Soluble NSF attachment protein

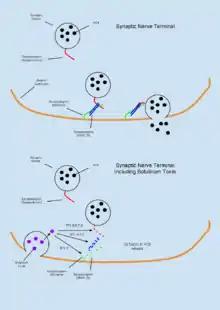
Action of botulinum toxin at the synaptic nerve terminals interferes with the assembly of the 20S SNARE complex and prevents the signaling.

The SNARE theory of vesicle fusion, describes the action mechanism of SNAREs, SNAP, and NSF, but does not completely explain all known vesicle fusion related kinetics. The theory was first put forth by James Rothman and co-workers starting in the early 1990s and predicted that SNAPs and NSF recognized paired vesicle-SNARE (v-SNARE)/ target-SNARE (t-SNARE) complexes at membranes and bound to them thus creating the 20S complex. These complex form similar structures for both synaptic and vacuolar systems including the Golgi transport.